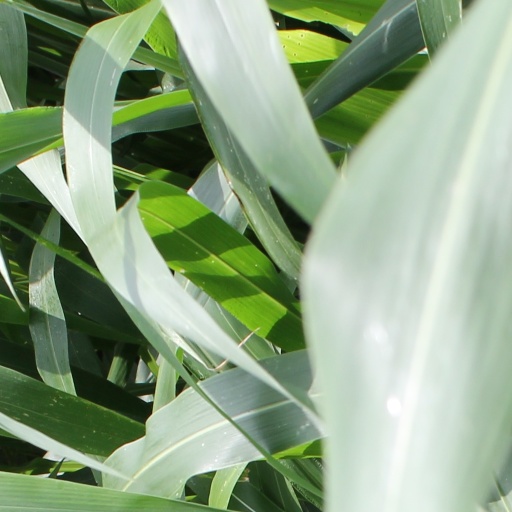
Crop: sorghum